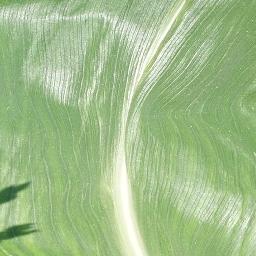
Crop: corn
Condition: (maize)_healthy